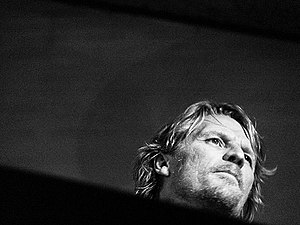
Søren Sko
Foto Hreinn Gudlaugsson
Søren Sko er en dansk sanger og komponist, bedst kendt som den ene halvdel af duoen Sko/Torp. Kunstnernavnet Søren Sko opstod som et kælenavn, da faren var skomager i Hammel.